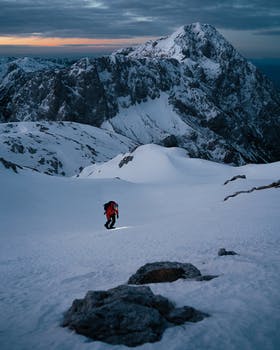
Label: No Watermark